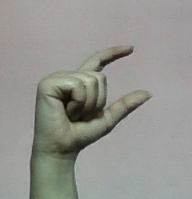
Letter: dal